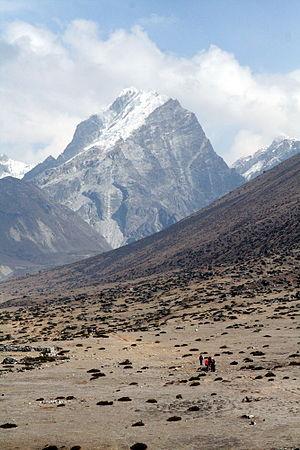
L'Everest, en tibétain : ཇོ་མོ་གླང་མ, Wylie : jo mo glang ma, THL : jomo lang ma parfois translitterré Chomolungma, en népalais : सगरमाथा, Sagarmāthā, aussi appelé mont Everest, est une montagne située dans la chaîne de l'Himalaya, à la frontière entre le Népal et la Chine.